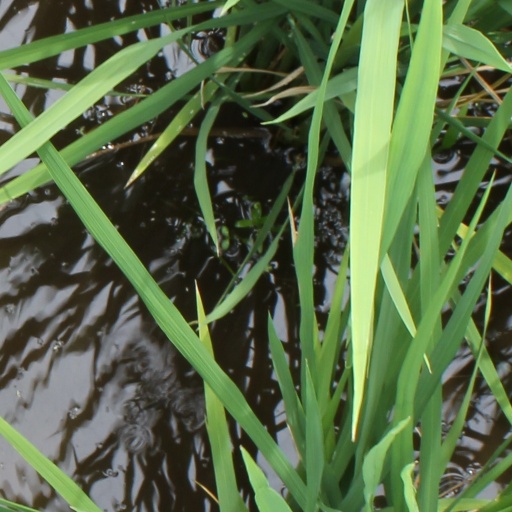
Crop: rice